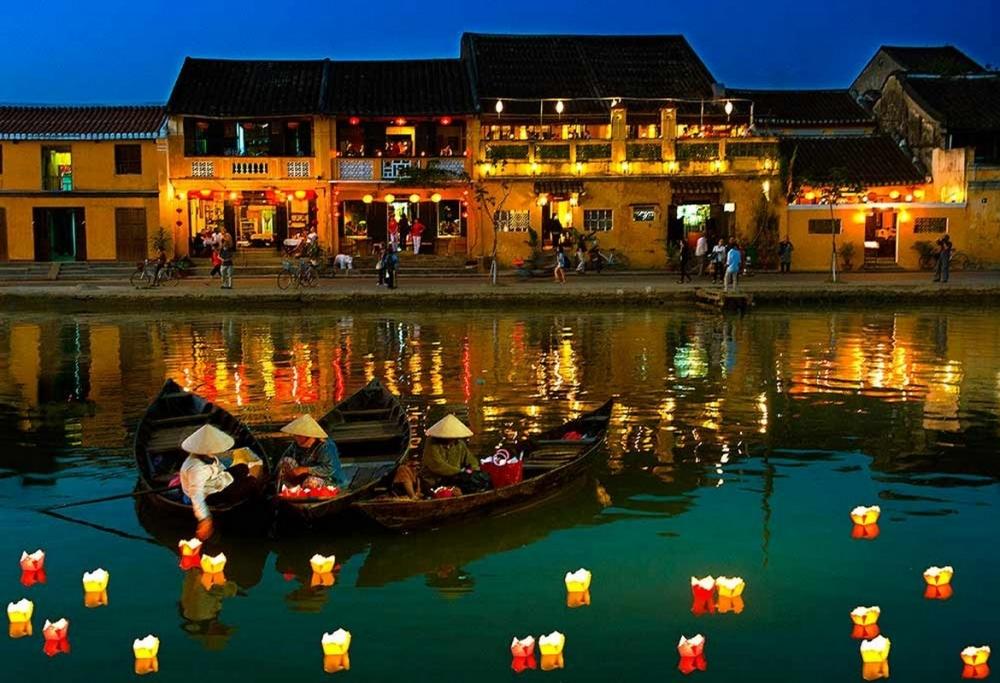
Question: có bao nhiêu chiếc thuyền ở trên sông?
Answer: có ba chiếc thuyền ở trên sông